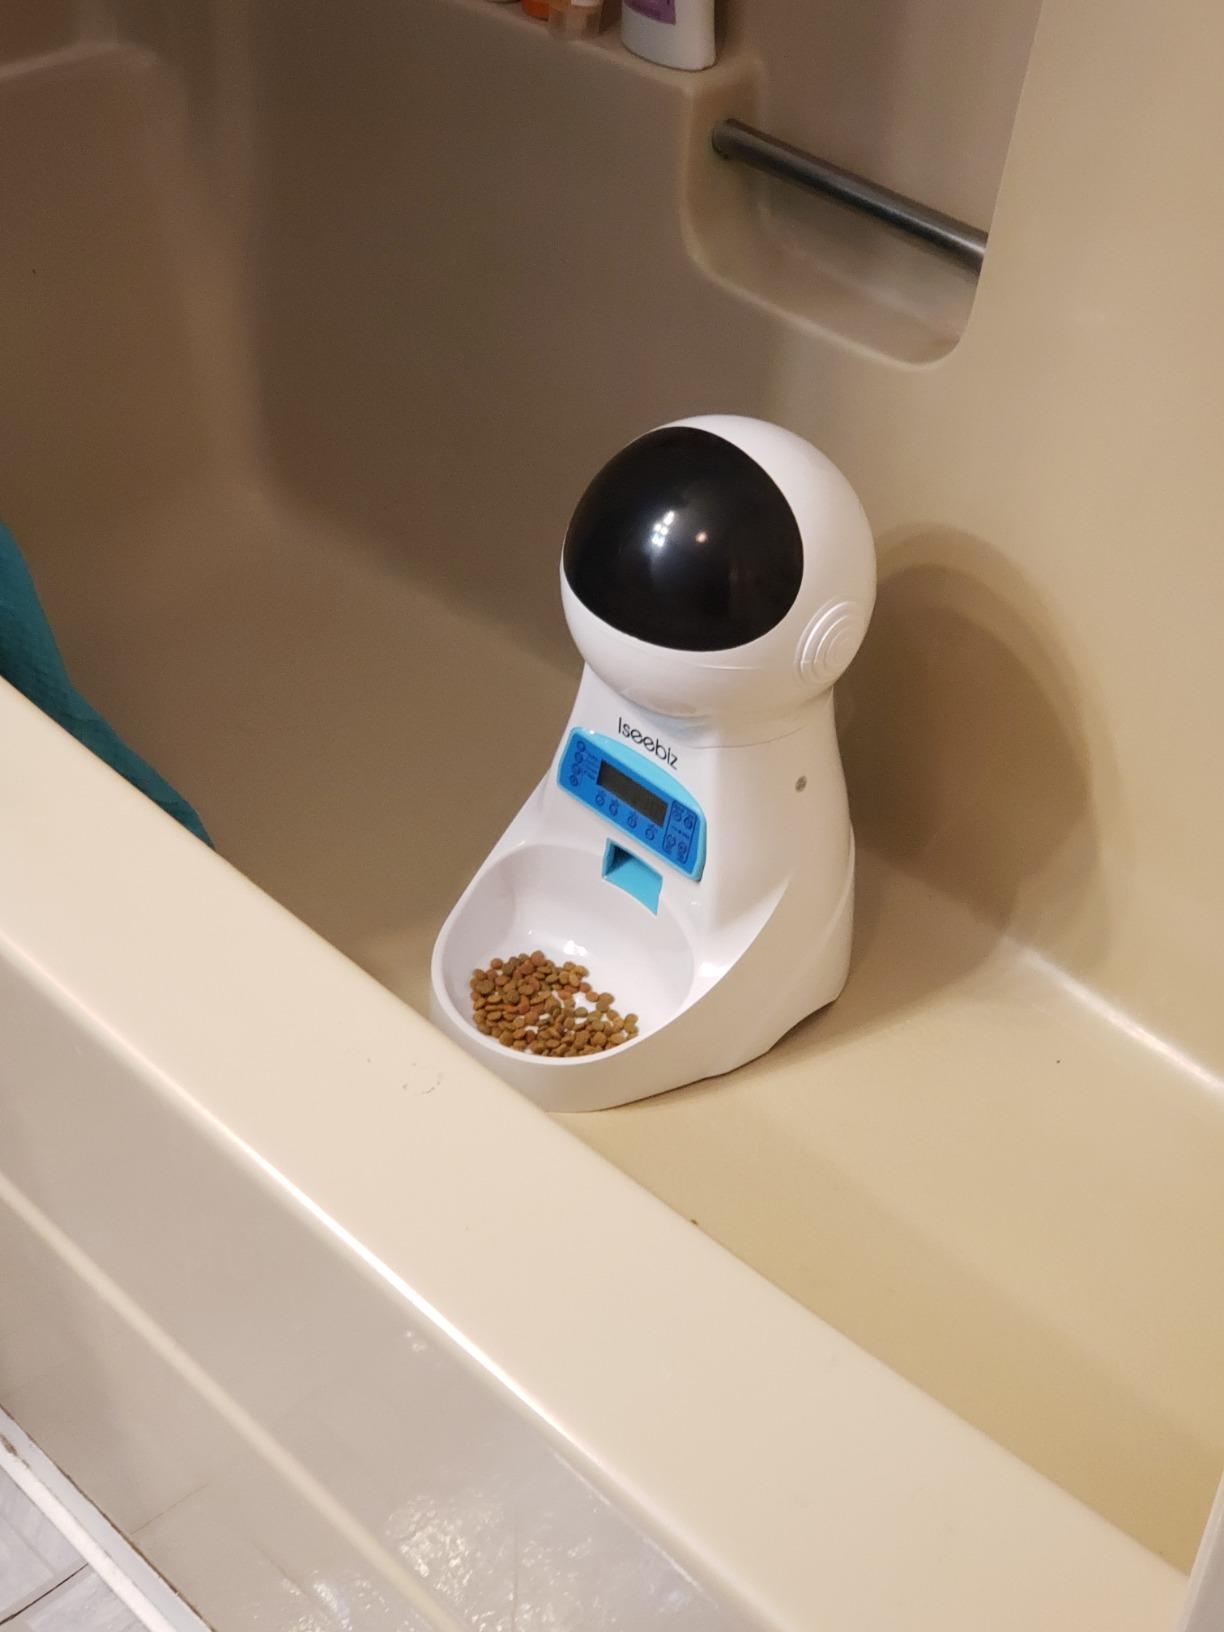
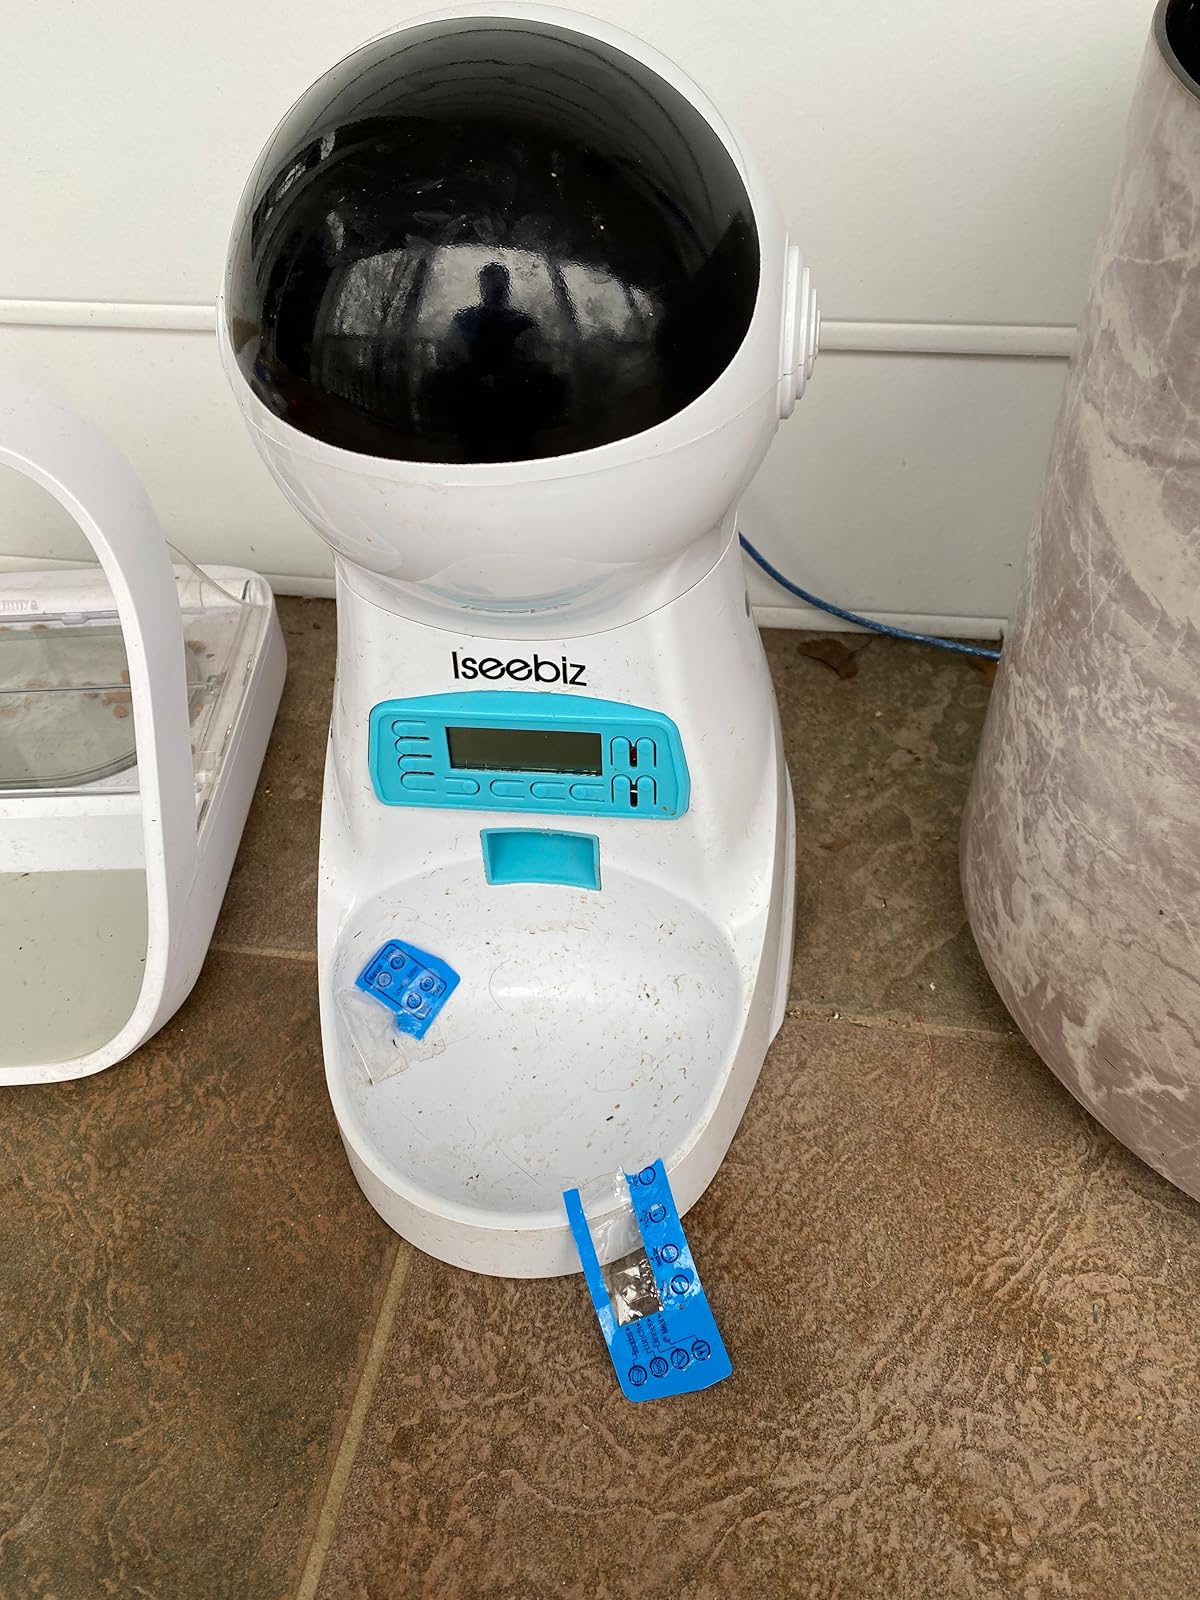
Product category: items_feeder
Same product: yes